Free Morgan Foundation

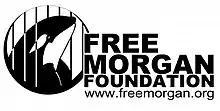
The Foundation's logo

The Free Morgan Foundation is a non-profit charity that advocates the release of Morgan, a female orca held at Loro Parque in Tenerife, Canary Islands. The foundation is made up of a number of independent international experts representing numerous orca research and education organisations, including Orcalab, Orca Network, Orca Research Trust, Centre for Whale Research, and Project SeaWolf Coastal Protection.